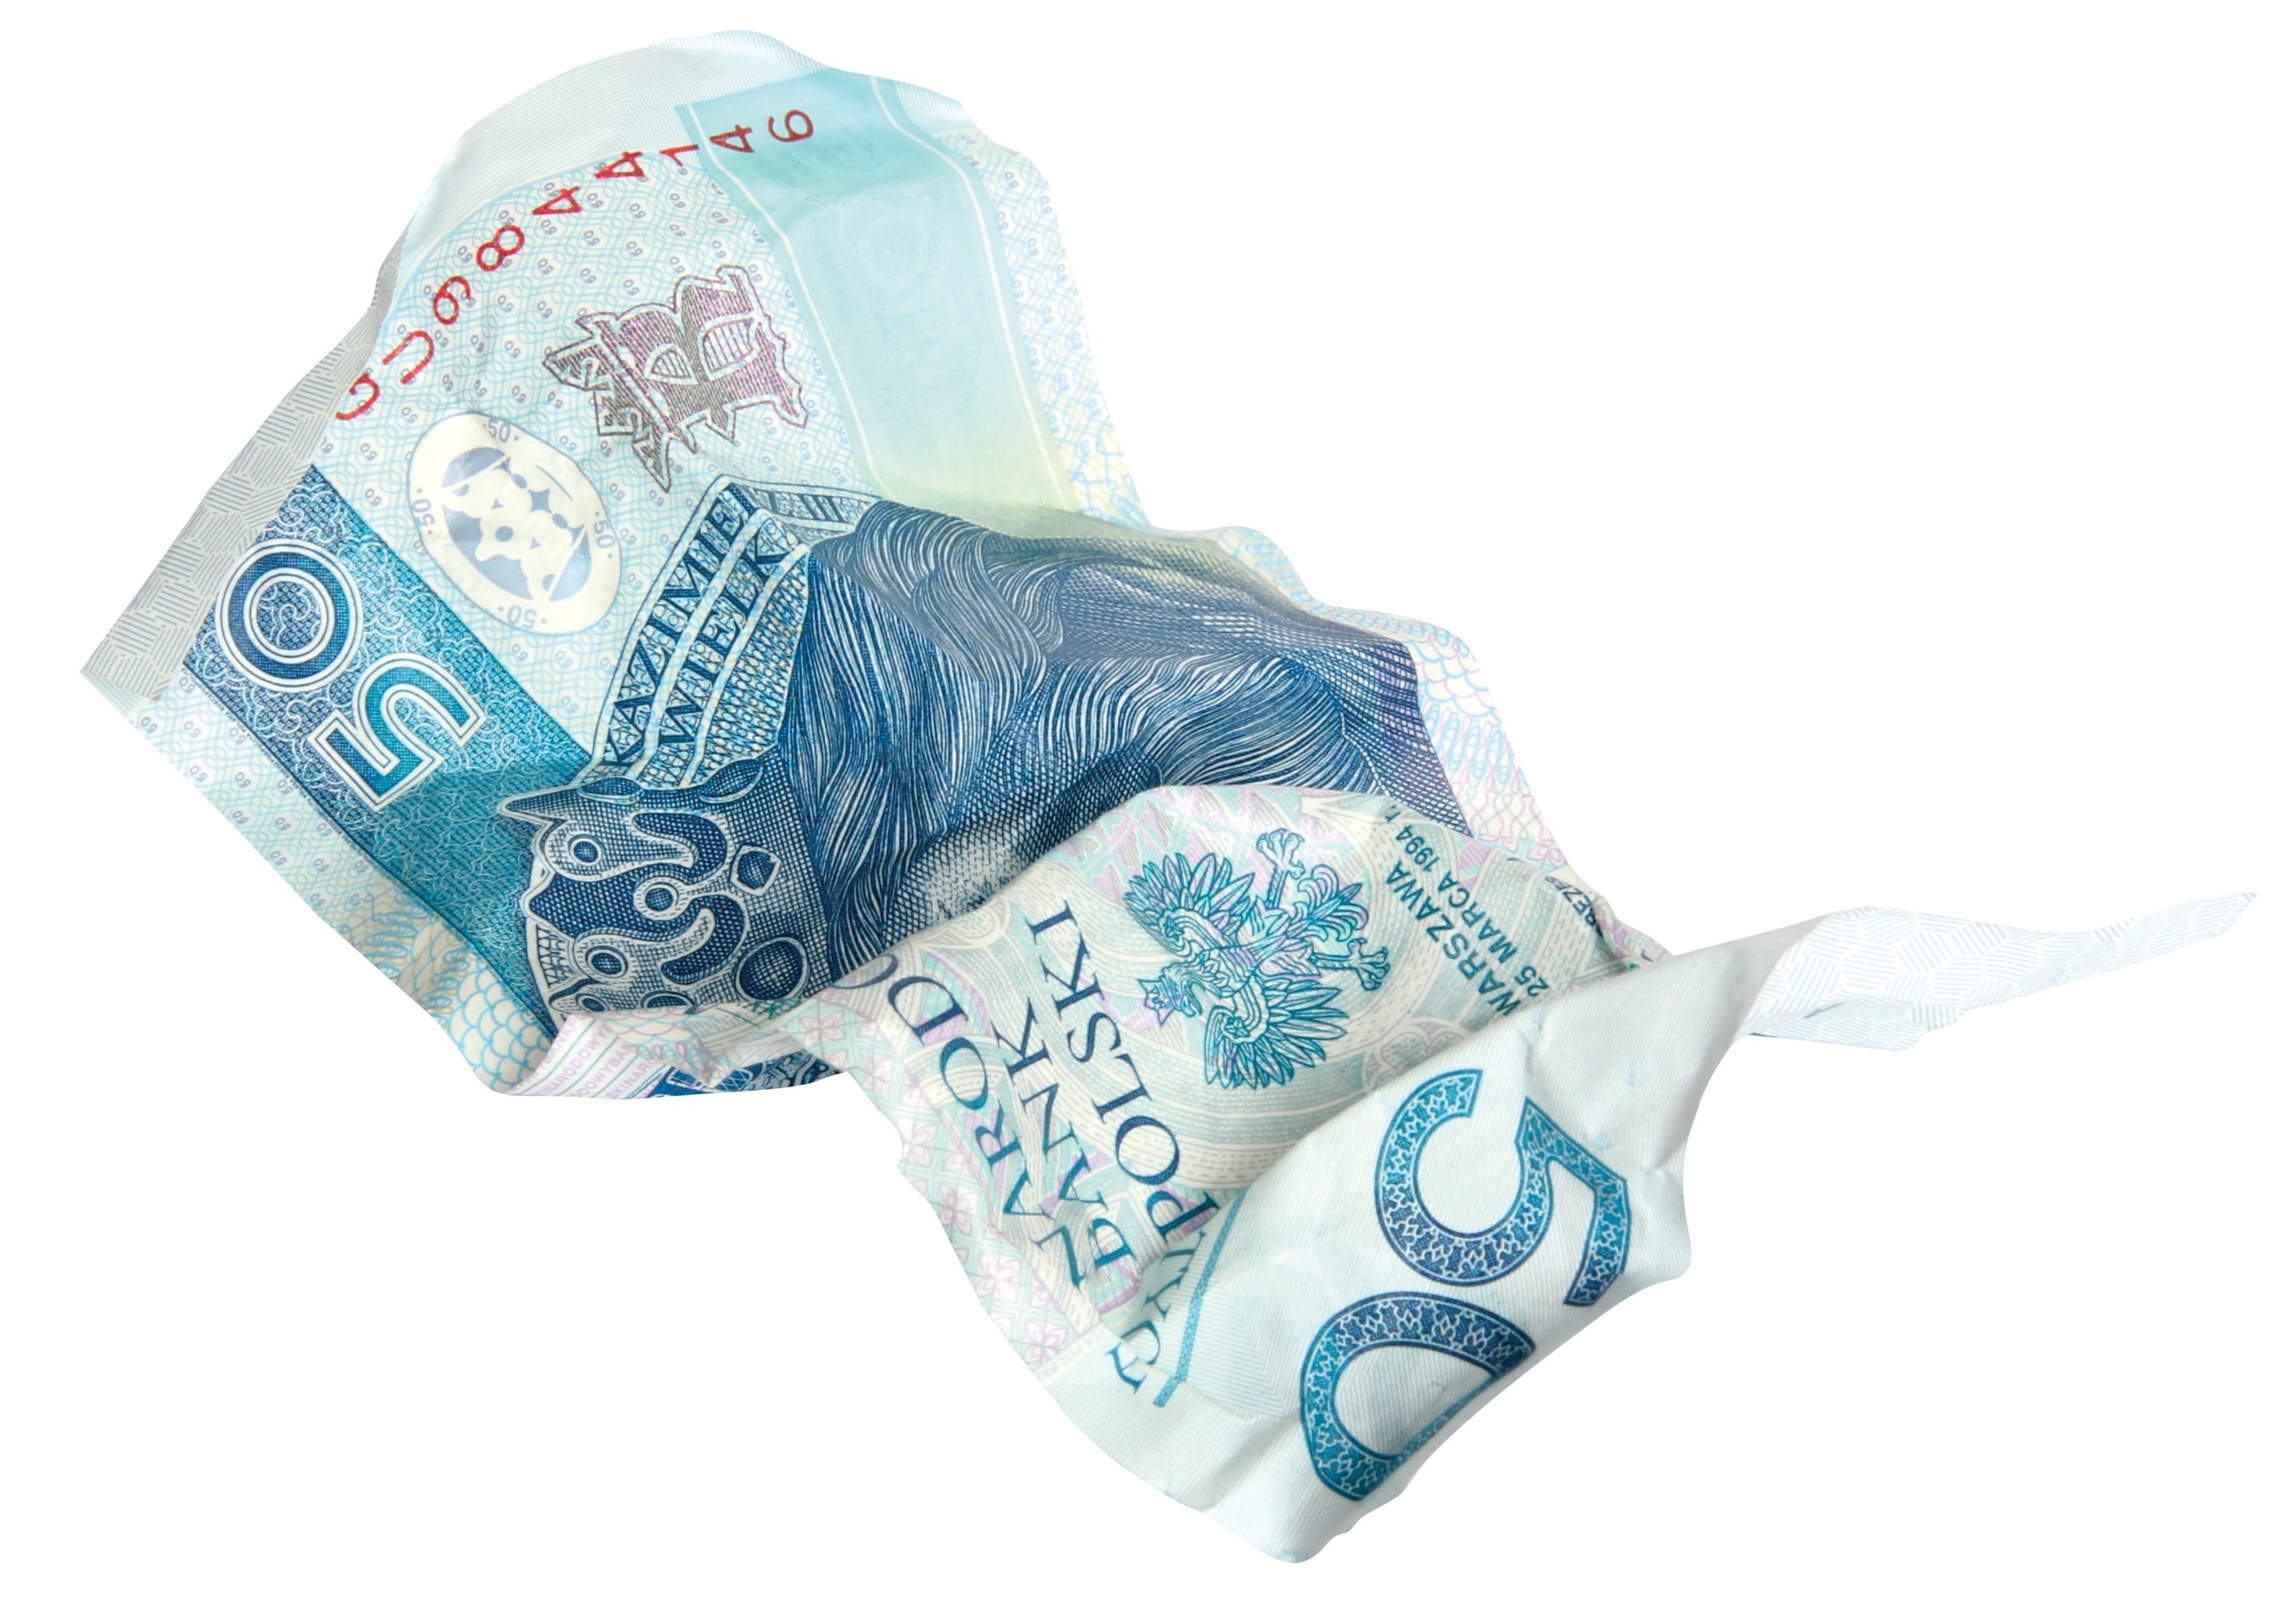
pattern, money, product, cash, textile, currency, bill, save, savings, creased, finance, banknote, crumpled, euro banknote, fifty dollars, money making